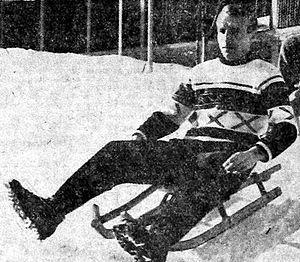
Borivoje Kostić, appelé le plus souvent Bora Kostić, est un footballeur serbe.